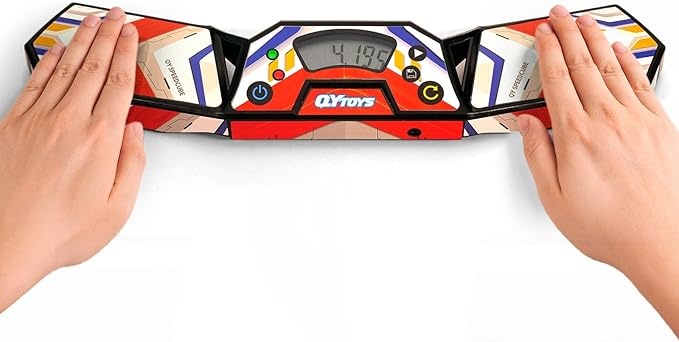
Professional Speed Cube Timer,Touch Control Timer with Display,Cube Race Stack Competition a Great Gift for Boys and Girls
About This ⏱️【HIGH-PRECISION SPEED TIMER】 Accurate to 0.001s, this professional cube timer is designed for speed cube timer users, including rubix cube, cubing timer, and cups timer enthusiasts. 🖐【TOUCH-ACTIVATED TIMER】 Start and stop with a simple touch—ideal for competitions or daily practice. A must-have speed cube accessory for any rubik cube timer setup. 💾【MEMORY FUNCTION FOR MULTIPLE CUBE TIMERS】 Easily store and review your last 3 records. Perfect for rubix cube speed timer challenges or training with cube hand timer tools. 🔋【PORTABLE & DURABLE】 Powered by 2×AAA batteries (not included), with anti-slip feet. This compatible speed cubing timer is great for events, home use, or clubs. 🔊【OFFICIAL】QIYI speed cube timer is endorsed by the World Cubing Association Overview Brand : LogicTwist Color : Red Material : Plastic Product Dimensions : 2.2"D x 0.04"W x 1.1"H Manufacturer : Shenzhen Aoku Culture Communication Co.,Ltd
Brand: LogicTwist
Category: Toys & Games > Game Timers